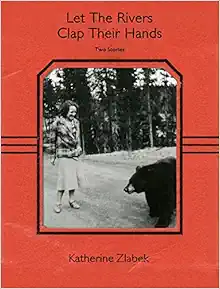
Let The Rivers Clap Their Hands
Category: Books
About the Author Katherine Zlabek is a native of Wisconsin. Her work has appeared in Bellevue Literary Review, The Literary Review , and The Rumpus , among others. In 2012, she won an AWP Intro Journals Award. Her novel-in-stories Love Me, The World Is Mine has been a finalist in a number of competitions, including the Flannery O'Connor Short Fiction Award. She earned her MFA from Western Michigan University and her PhD from the University of Cincinnati, where she was a Taft Dissertation Fellow.
Features: Fiction. LET THE RIVERS CLAP THEIR HANDS is set in the rural Midwest. It draws on the physical landscape of the driftless zone—that area of the Midwest untouched by glaciers—as well as the interior landscape of those who live there. The two stories revolve around a grandmother and a granddaughter as the land around them is ravaged by man and by nature. There is a deep sense of history that runs through the book, and the past constantly returns in order to remind the characters that it is, even if not factually accurate, inescapable. The writing is predominantly realist, but always on the cusp of incorporating the supernatural.